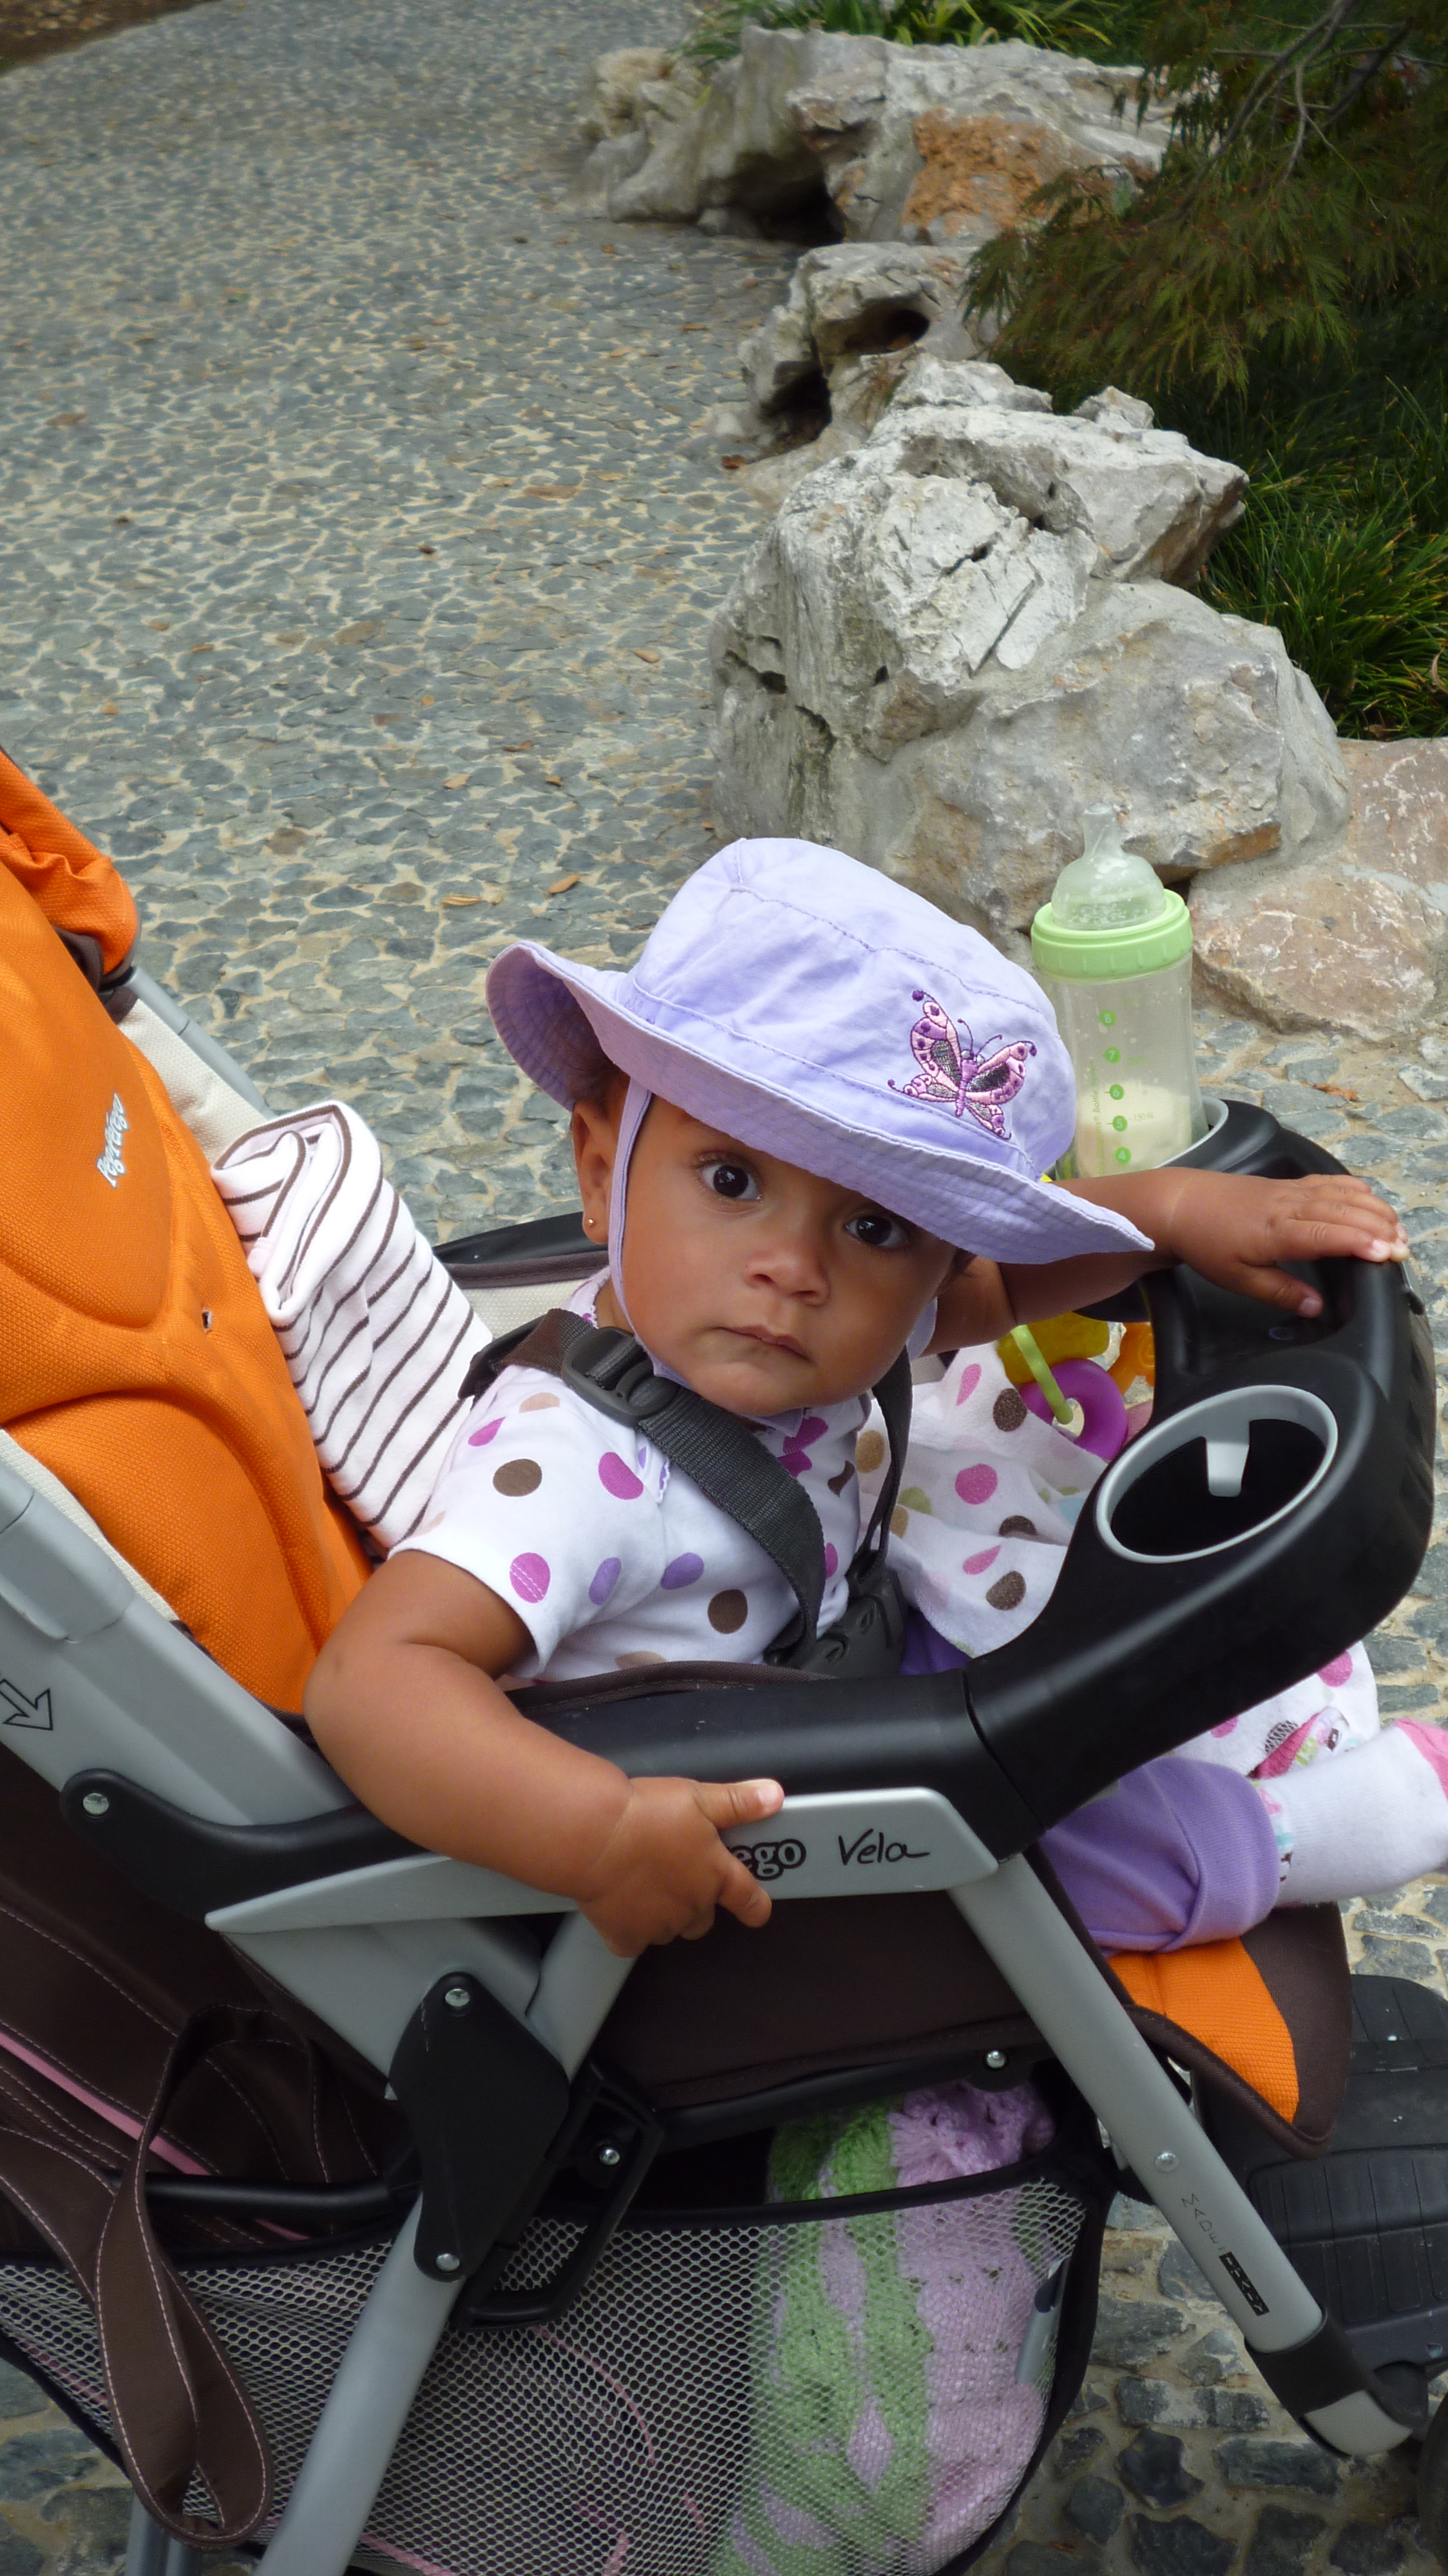
person, white, adventure, cute, child, black, baby, creativecommons, infant, toddler, stroller, mexican, mixed, pasadena, bi, raqcial